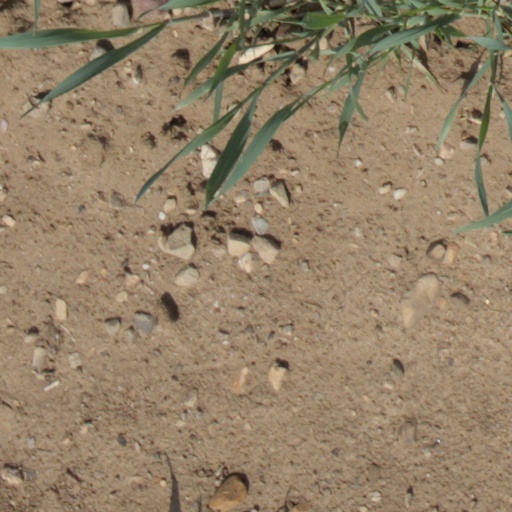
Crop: wheat